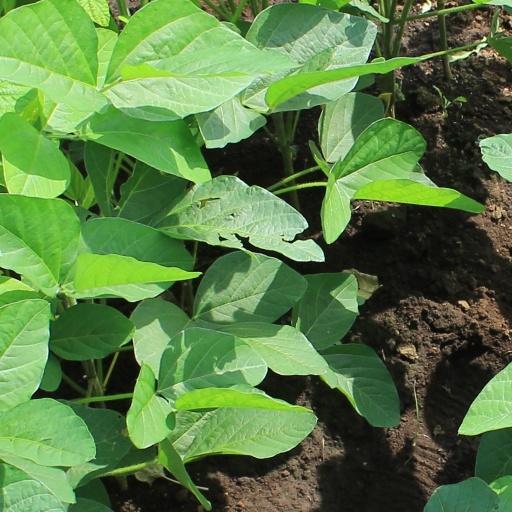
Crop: soybean